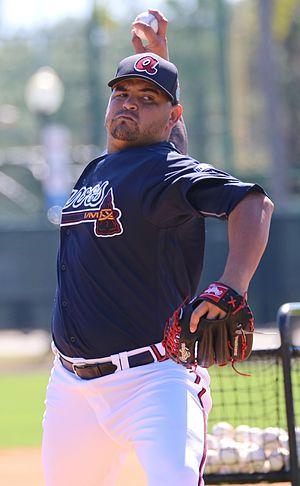
Williams David Pérez Montes est un lanceur droitier de la Ligue majeure de baseball.